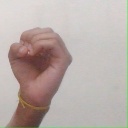
अक्षर: ऊ